Textiles of Mexico

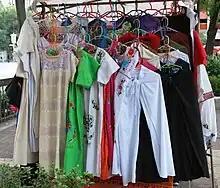
Traditional clothing for sale on a sidewalk in Mexico City

After the Mexican Revolution, references to native Mexican cultures became fashionable, including arts, crafts, food, and regional clothing. This was expressed in the arts by those such as Diego Rivera and Dr. Atl.